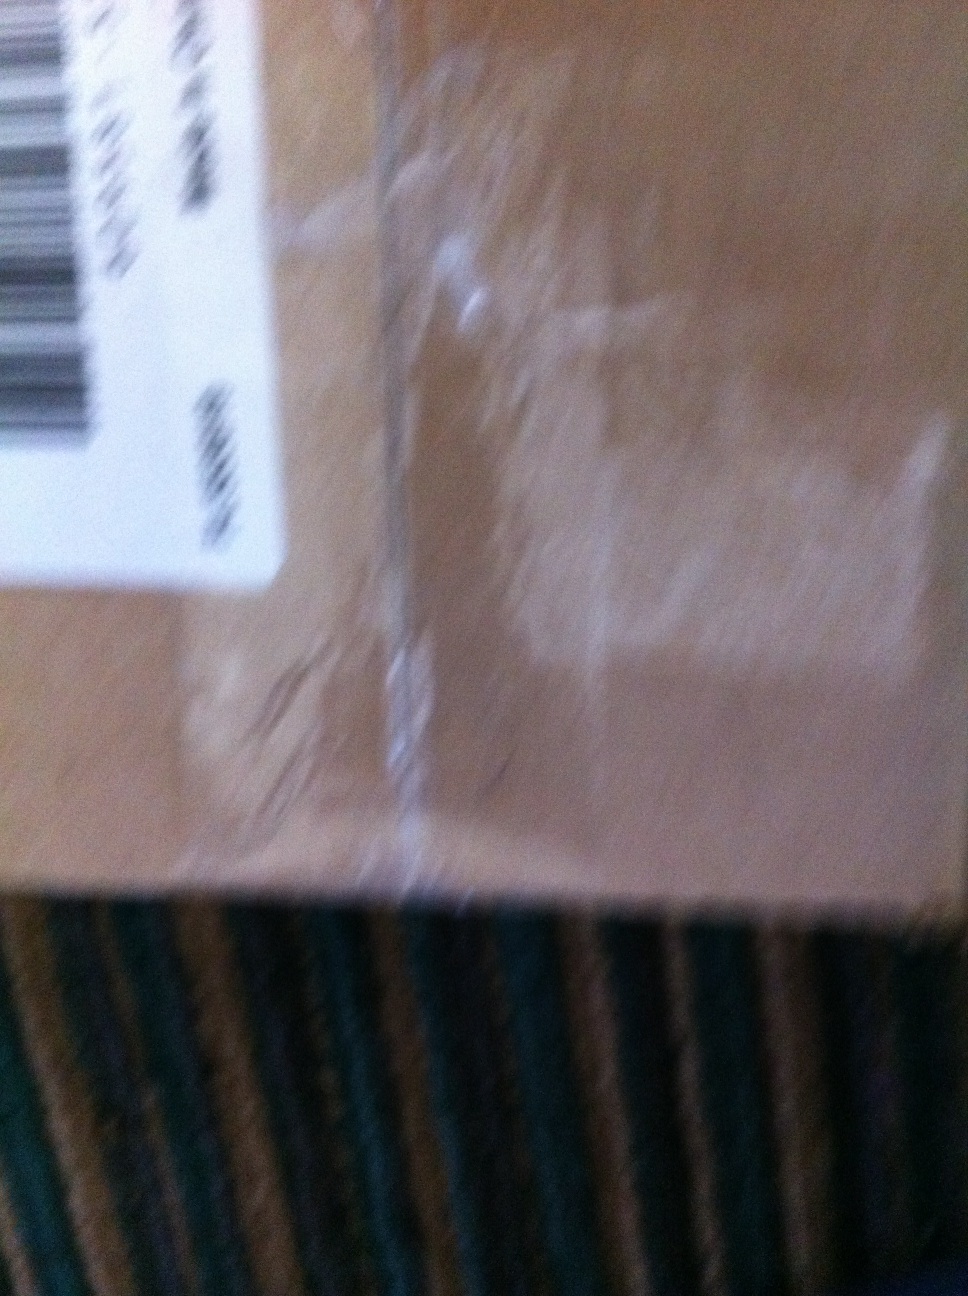Question: What's in this box?
Answer: unanswerable